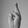
ASL letter: R